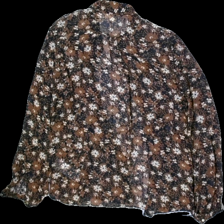
View: back
Type: Shirt
Category: Ladies
Brand: Inwear
Material: 100% Viscose
Pattern: Floral print
Cut: Regular
Size: 38
Price range: 100-150
Recommended usage: Reuse
Description: Brown and blue shirt with floral print